Loreto Kirribilli

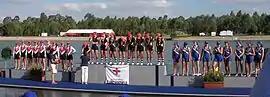
Loreto 1st VIII receiving third place medals, Head of the River, 2007

Loreto sporting teams participate in competitions run by a number of associations, including the Junior School Heads Association of Australia (JSHAA) for primary students, and the Catholic Girls' Secondary School Sports Association (CGSSSA), and Independent Girls' Schools Sporting Association (IGSSA) for those in the secondary school.